Hispanic Americans in World War II

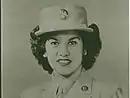
Staff Sergeant Eva Romero Jacques

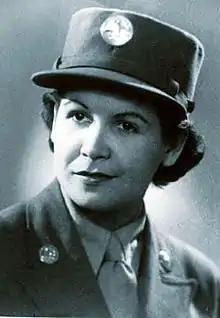
Tech4 Carmen Contreras-Bozak

Prior to World War II, traditional Hispanic cultural values expected women to be homemakers and they rarely left the home to earn an income. This outlook discouraged women from joining the military. Only a small number of Hispanic women had joined before World War II. The outbreak of World War II changed many cultural prohibitions. With the creation of the Women's Army Auxiliary Corps (WAAC), predecessor of the Women's Army Corps (WAC), and the U.S. Navy's Women Accepted for Volunteer Emergency Service (WAVES), women could assume certain administrative duties vacated by the men who were reassigned to combat zones. Most women who served in the military joined the WAACs. One of the first Hispanic women to serve in the USAAF was Staff Sergeant Eva Romero Jacques. Romero Jacques, who spoke Spanish and English and had three years of college spent two years in the Pacific Theater, 1944 in New Guinea and 1945 in the Philippines, as an administrative aide. She also survived a plane crash in New Guinea.